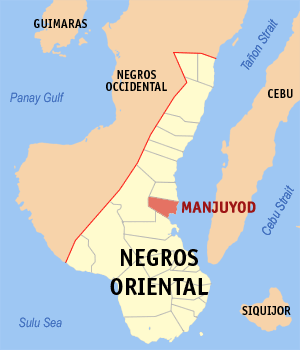
Manjuyod est une localité de la province du Negros oriental, aux Philippines. En 2015, elle compte 42 332 habitants.